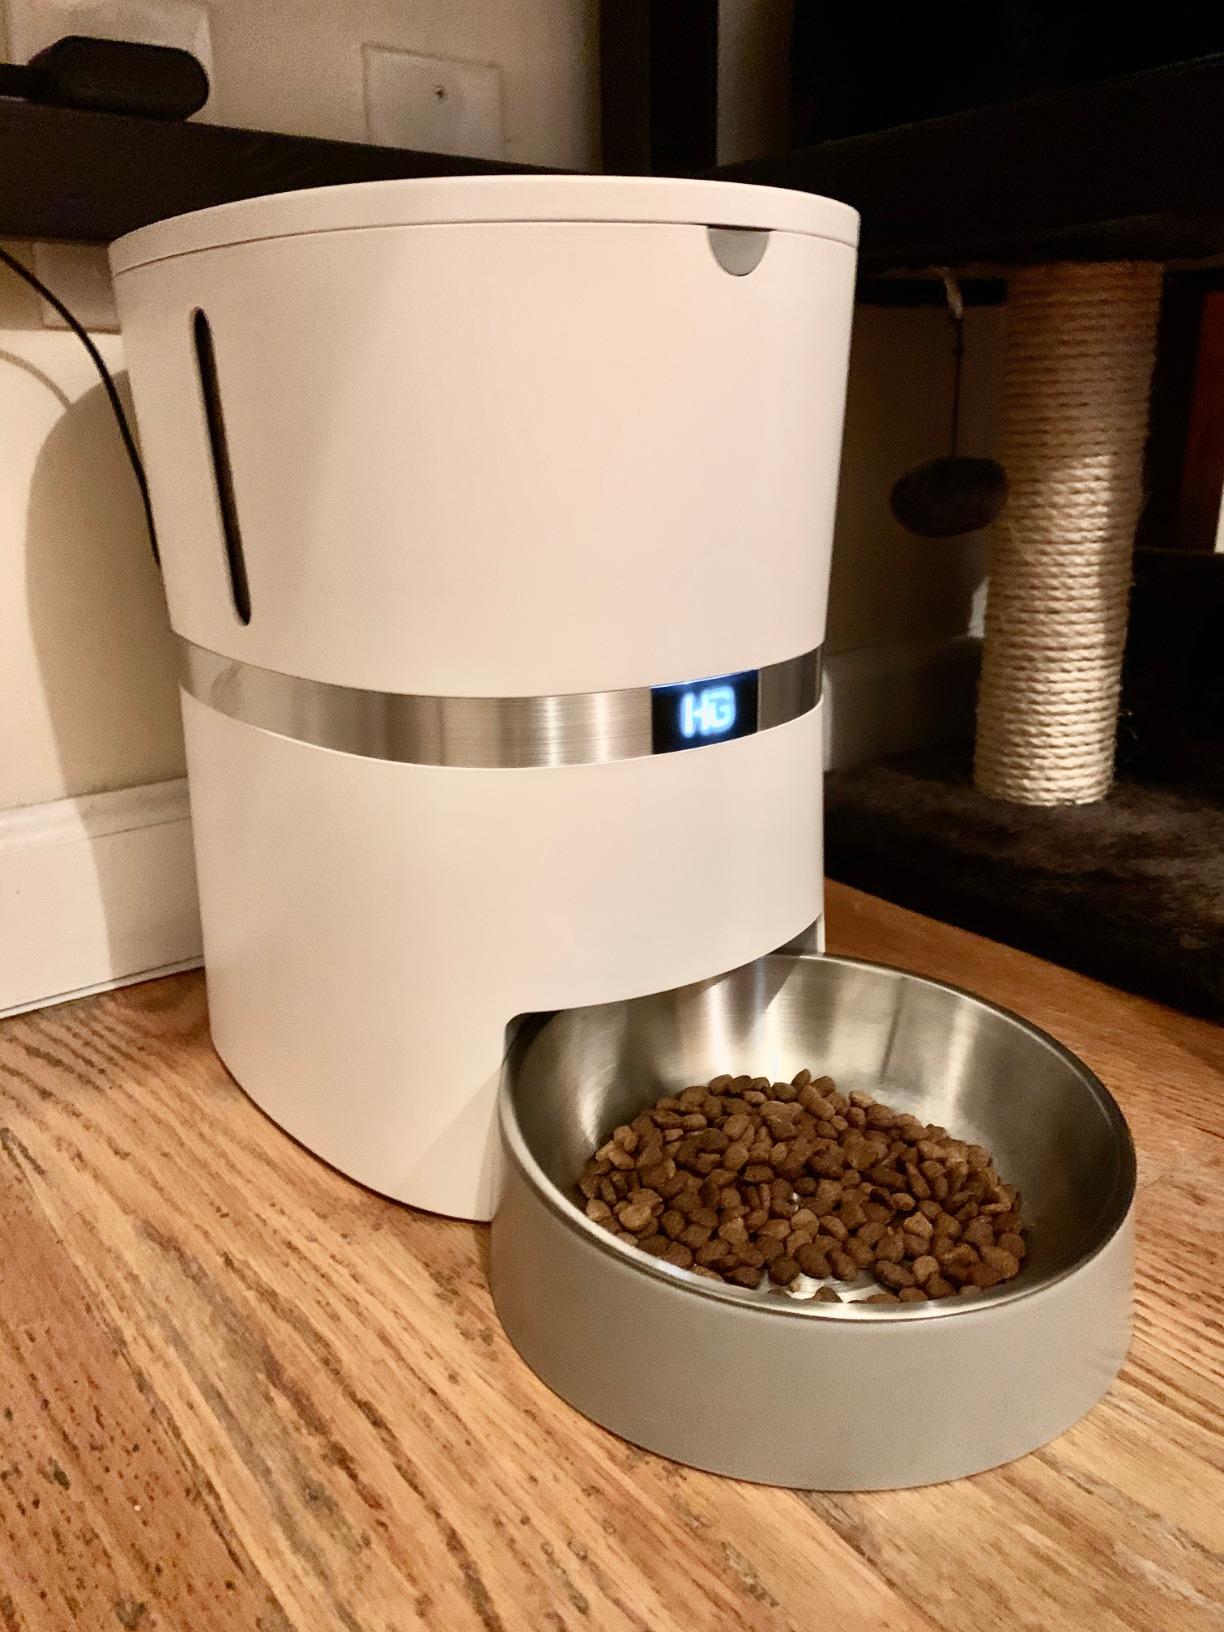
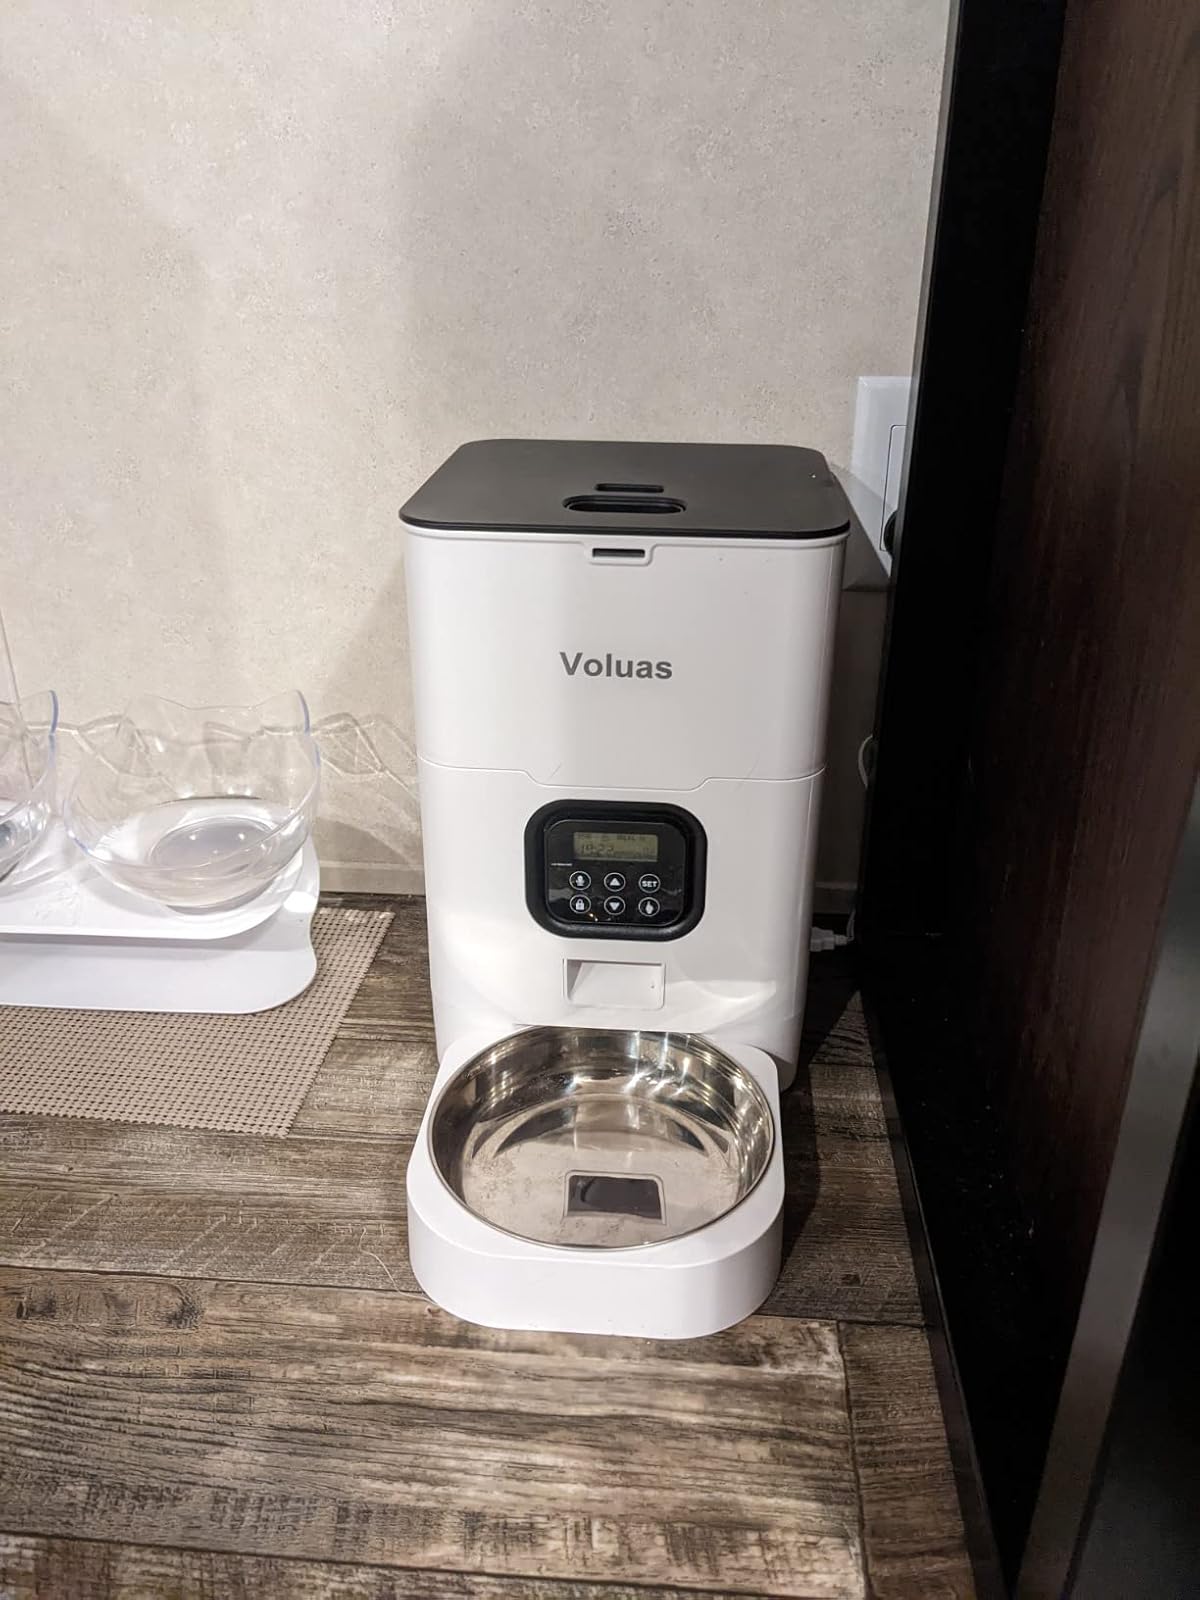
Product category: items_feeder
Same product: no